Panfilo Castaldi

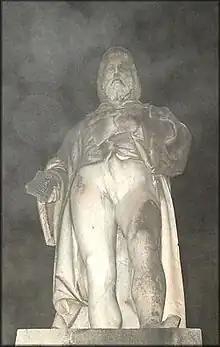

Panfilo Castaldi (c. 1398 – c. 1490) was an Italian physician and "master of the art of printing", to whom local tradition attributes the invention of moveable type. He was born in Feltre but spent most of his life working in Milan.